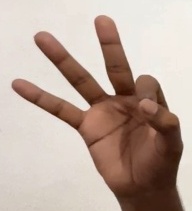
ASL sign: 9